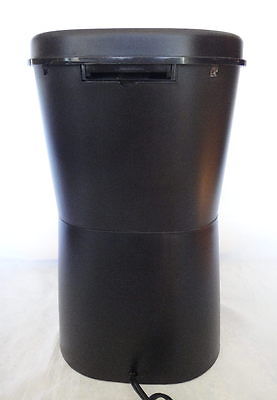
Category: coffee maker